Bavarian Cup

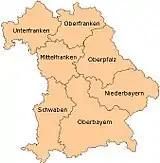
Map of Bavaria: The seven "Bezirke"

The Bavarian Cup, until 2009, was sub-divided into seven local cup competitions, running roughly along the boundaries of the seven Bezirke. The division was as follows: